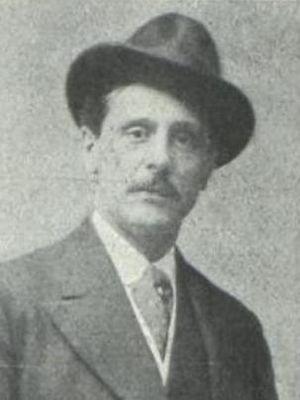
Esteban de Bilbao Eguía, marquis de Bilbao Eguía, né à Bilbao le 11 janvier 1879 et mort à Durango le 23 septembre 1970, est un homme politique carliste et franquiste espagnol qui a occupé diverses fonctions politiques de 1904 à 1965, en particulier comme député, sénateur, président de la députation forale de Biscaye et ministre de la justice. Il a été collaborateur des journaux El Diario Vasco et El Día.